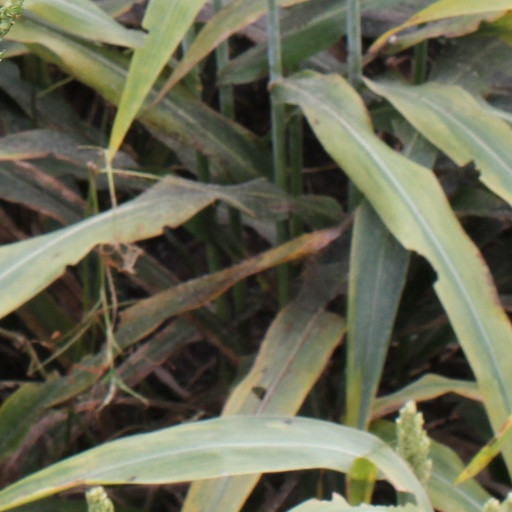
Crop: sorghum